El Camino Real (Florida)

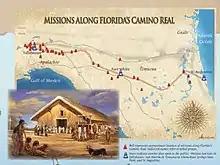
Modern map of trail across northern Florida used by the Spanish

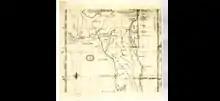
Map from 1750 of trails used by Spanish between St. Augustine and the Apalachee Province

El Camino Real (The Royal Road) is the name (rough English translation: The King's Highway) that the Spanish gave to a trail they cleared in the 1680s, mostly over the traditional trails of Native Americans, from St. Augustine westward to the Spanish missions in north Florida. Before this time, transpeninsular traffic in "La Florida" between the western mission settlements and the capital depended on water routes from Apalachee to St. Augustine. Agricultural commodities produced in Apalachee were carried by canoes to the Gulf of Mexico and southward on the coast to the mouth of the Suwanee River, then upriver to a location on the Santa Fe River. There they were loaded onto pack animals or the backs of Indian burdeners (porters) for the remainder of the overland trip. Provisions and funds from the "real situado" were sent on the same route in reverse.